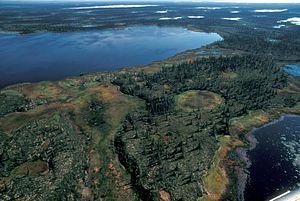
Six Mile Lake est un lac des États-Unis situé en Alaska, dans le borough de Lake and Peninsula. Il est situé entre Clark Lake et le lac Iliamna dans lequel il se déverse par la rivière Newhalen. Il mesure environ cinq kilomètres de longueur pour un kilomètre de largeur. La ville de Nondalton se trouve sur sa rive occidentale.